Unirea National College (Târgu Mureș)

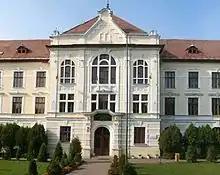
Unirea National College in Târgu Mureș

Unirea National College is a high school located at 15 Mihai Viteazul Street, Târgu Mureș, Romania.